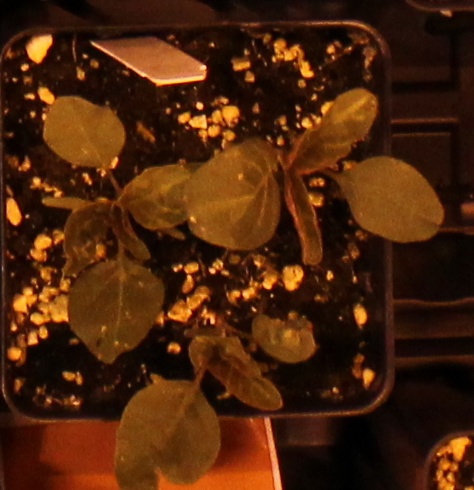
Label: Redroot Pigweed